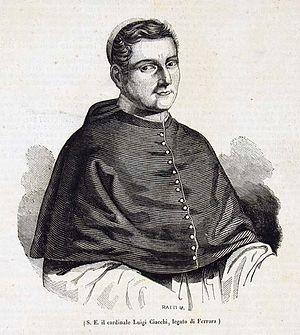
Luigi Ciacchi est un cardinal italien du XIXᵉ siècle.